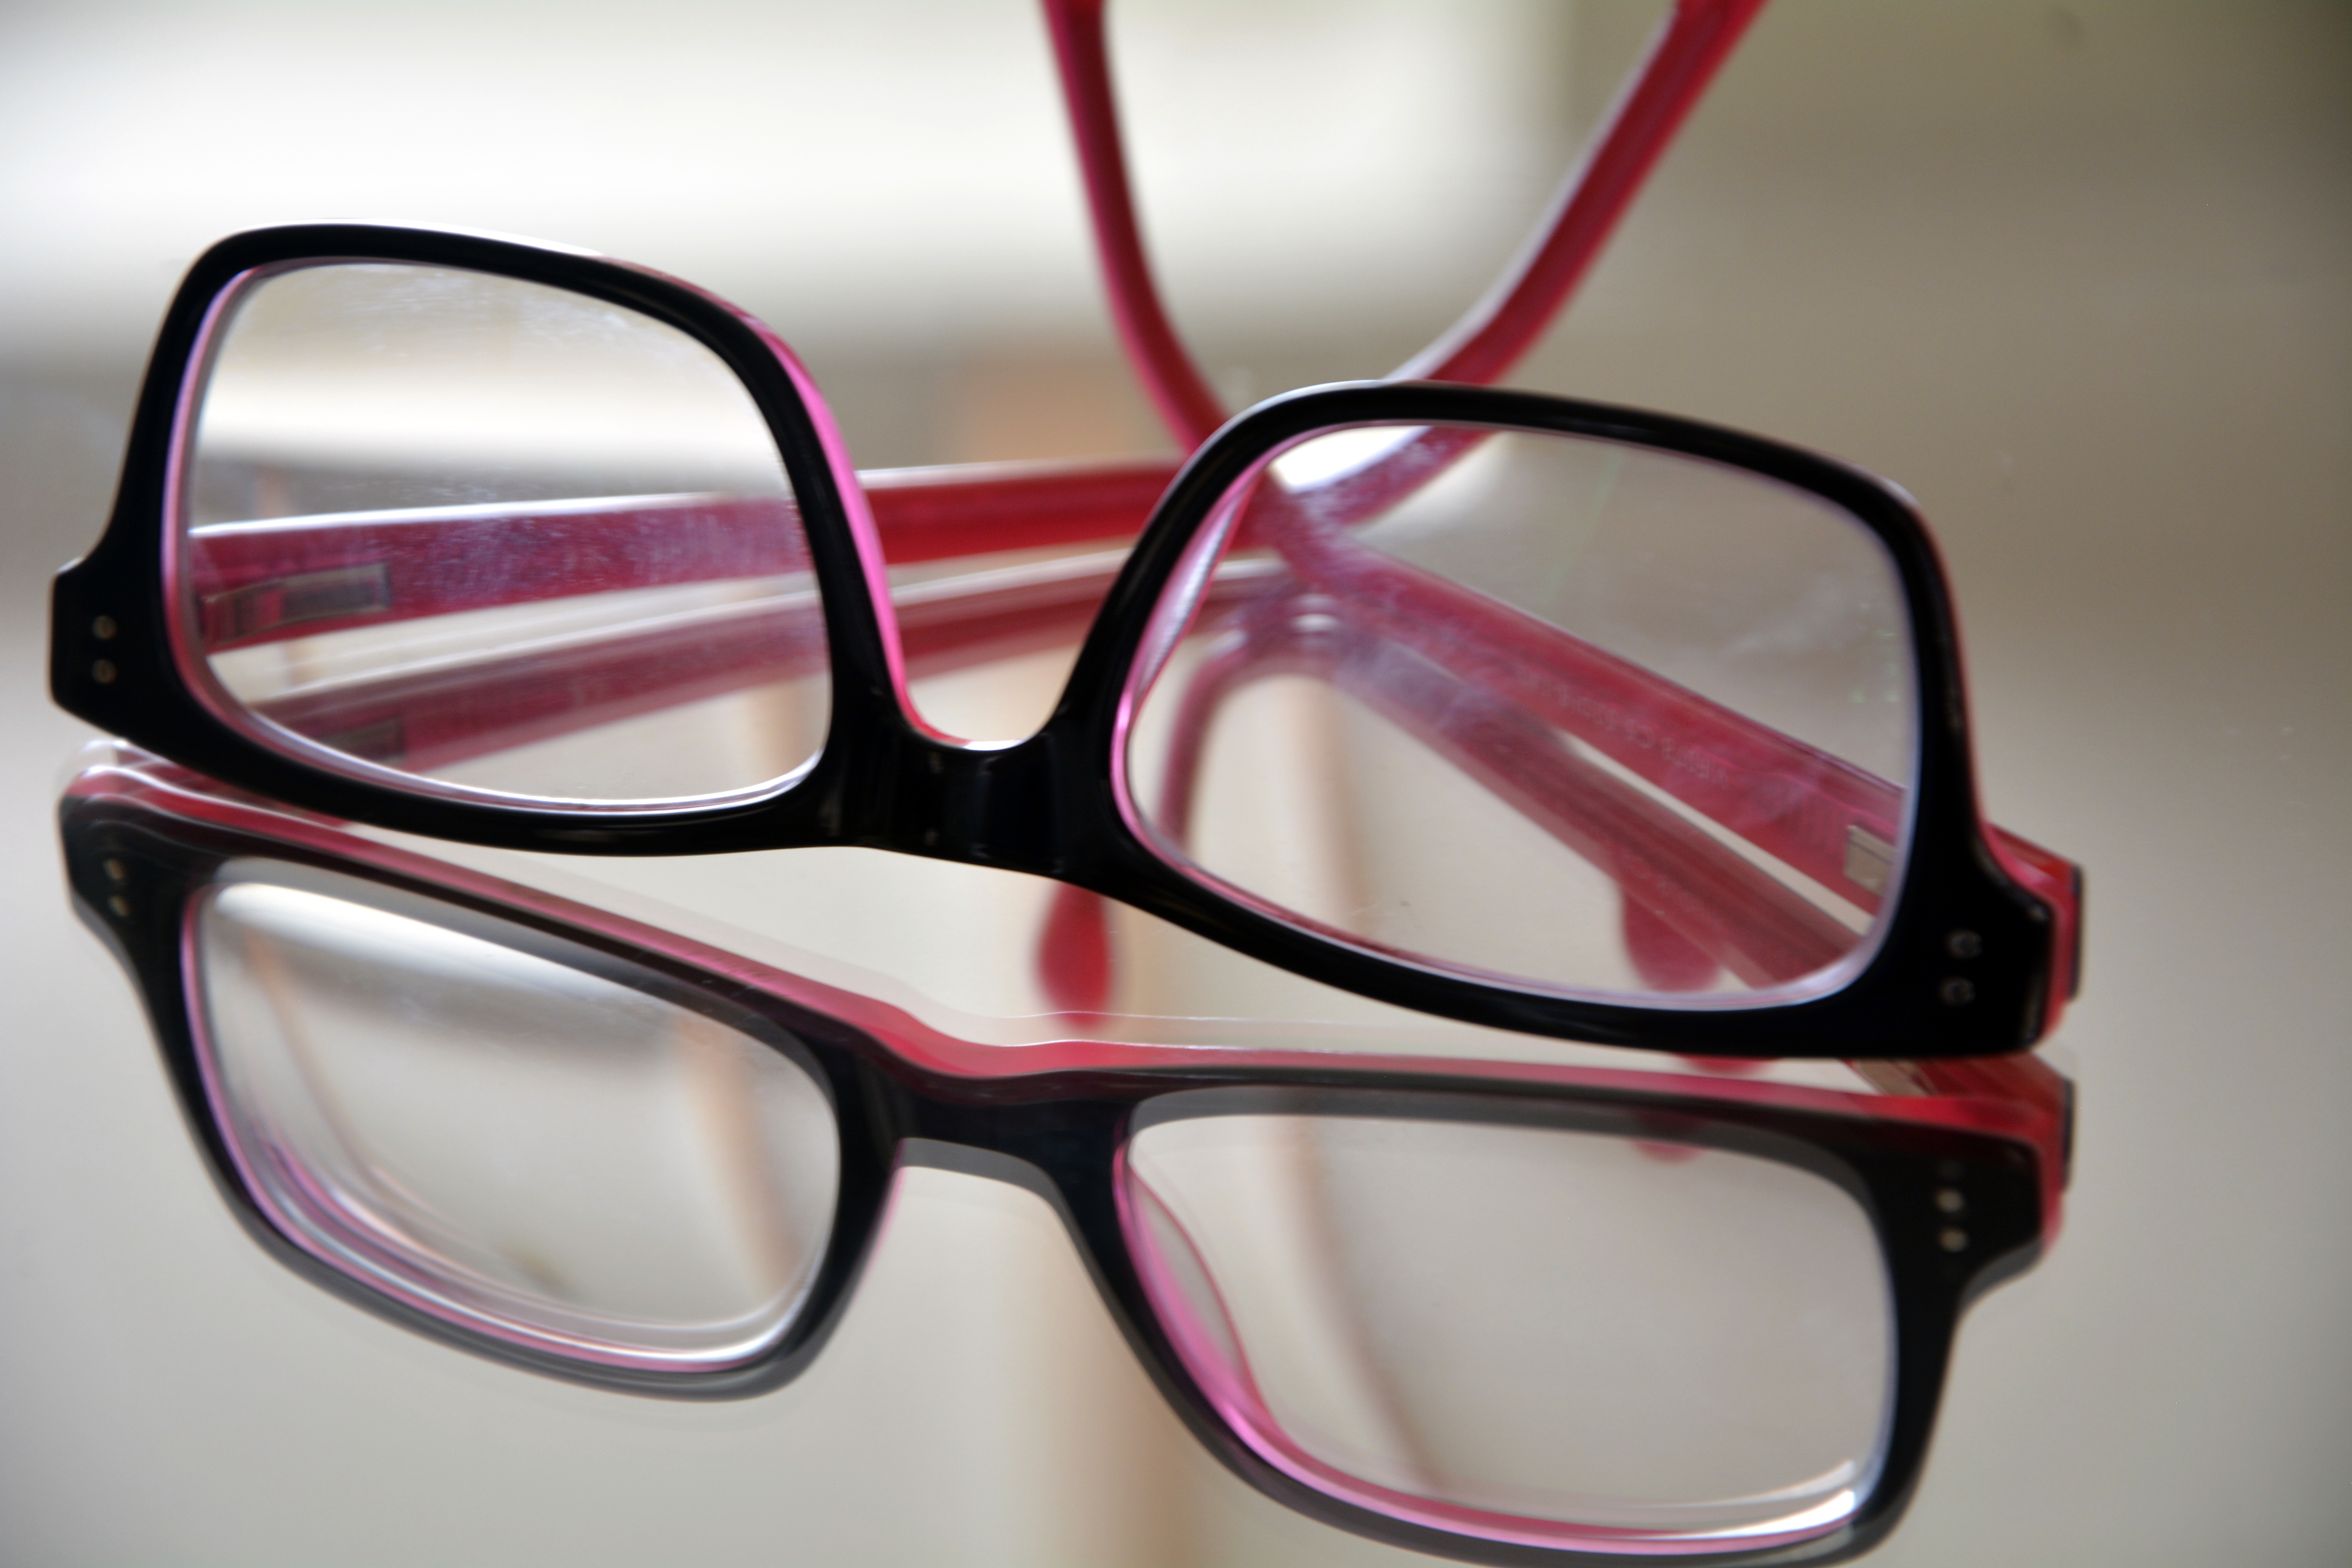
reflection, pink, spectacles, sunglasses, glasses, goggles, eyewear, diving mask, vision care